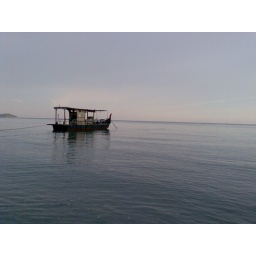
a lonely boat in a wide ocean